Dave Tollefson

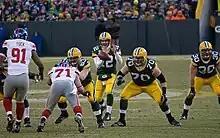
Tollefson (#71) in 2012.

The New York Giants signed Tollefson from the Raiders practice squad on October 2, 2007; he played the final six games of the regular season for the Giants, recording 4 tackles. Tollefson was also activated for all four of the Giants postseason games, and during the NFC Divisional Playoff against the Dallas Cowboys he recorded 2 assisted tackles and a QB hurry. He also played in Super Bowl XLII. He was inactive for the first two games of the 2008 season for the Giants, but during the next two games he recorded the first two sacks of his NFL career. He ended the season with 19 tackles and 3.5 sacks. After the 2010 season, he became an unrestricted free agent. However, he was re-signed on August 5, 2011. On September 11, 2011, Tollefson started his season with the Giants in place of Justin Tuck against the Washington Redskins, recording two tackles and a sack. His sack dance is composed of an intentionally comical round-house spin kick (a homage to Patrick Swayze's role in "Road House"). He made a career-high five sacks during the 2011 season.